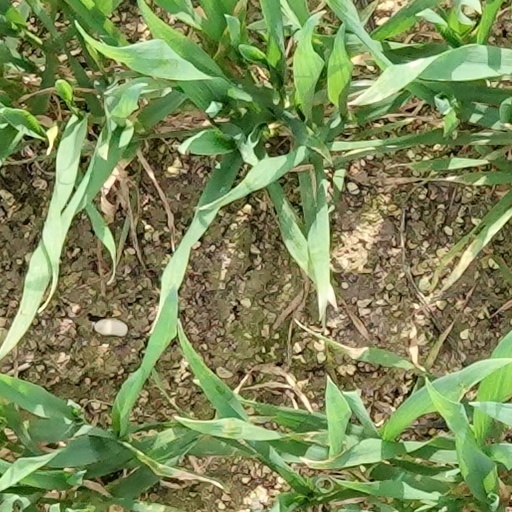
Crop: wheat